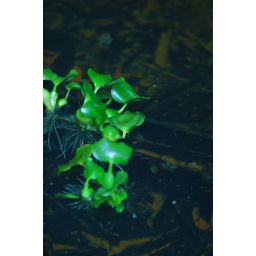
put pond plants in our fish pond!